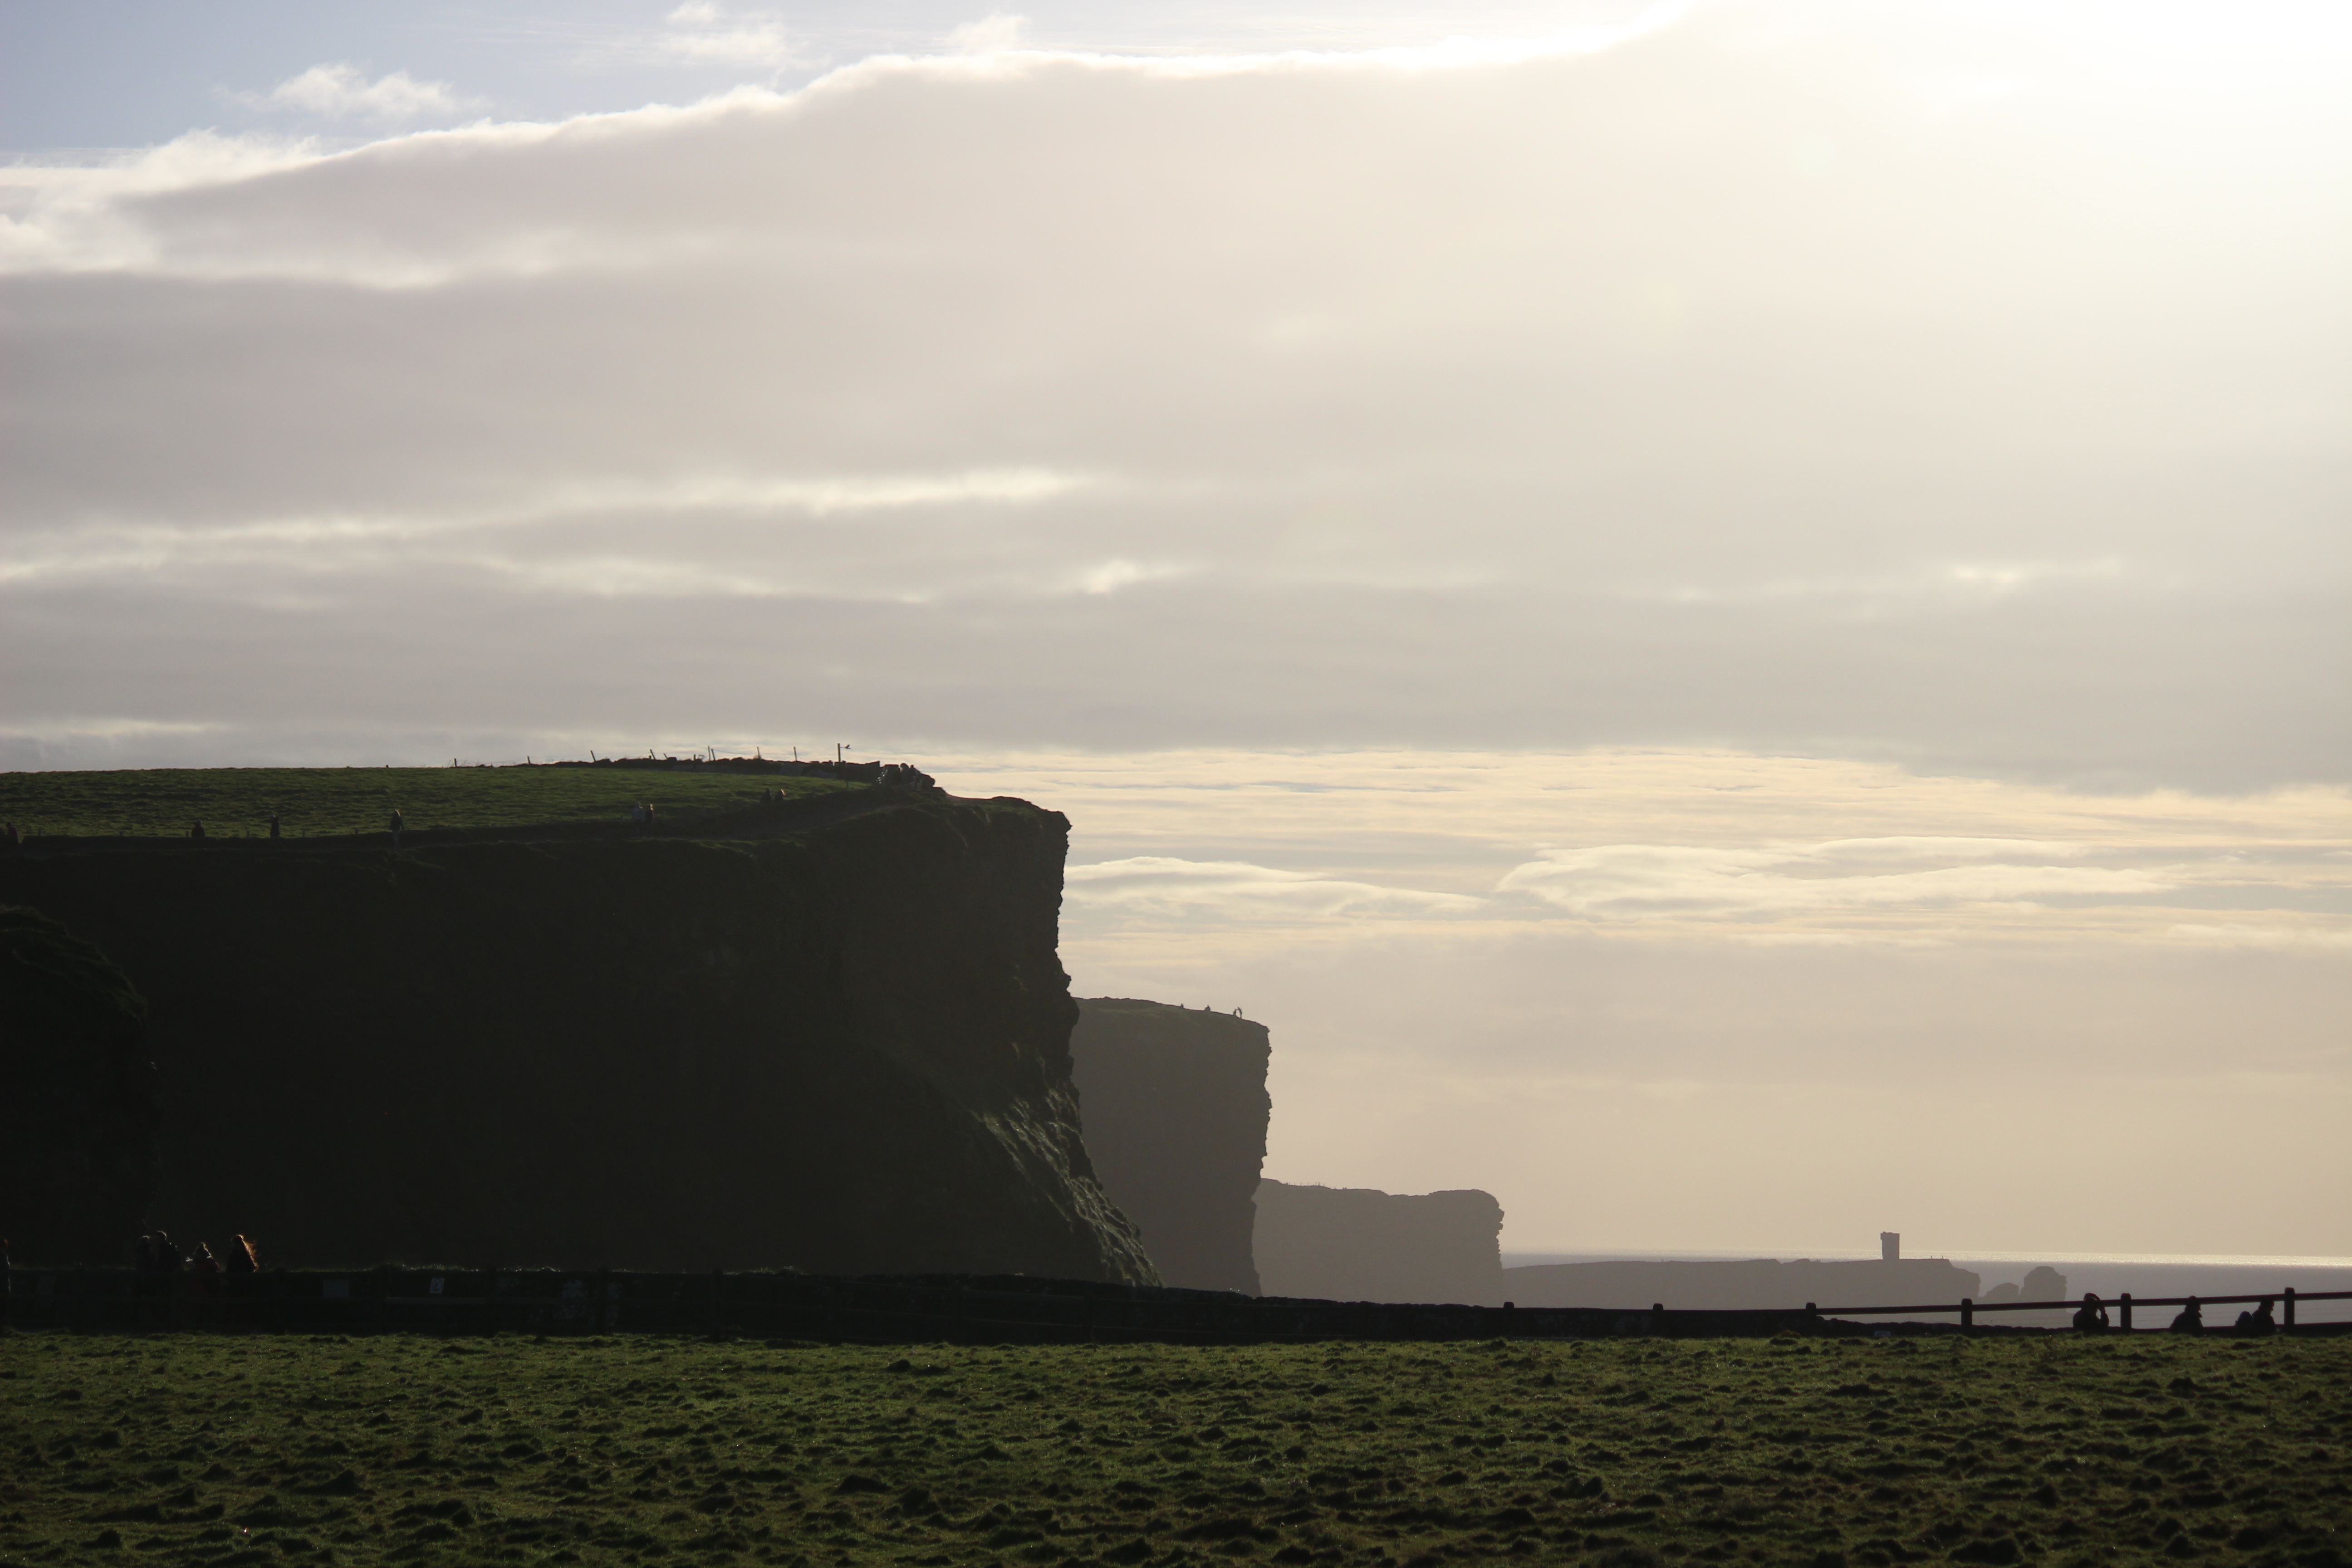
beach, sea, coast, rock, ocean, horizon, cloud, sky, sun, sunset, skyline, sunlight, morning, hill, shore, wave, wind, dawn, cliff, dusk, evening, tower, bay, terrain, atmospheric phenomenon, atmosphere of earth